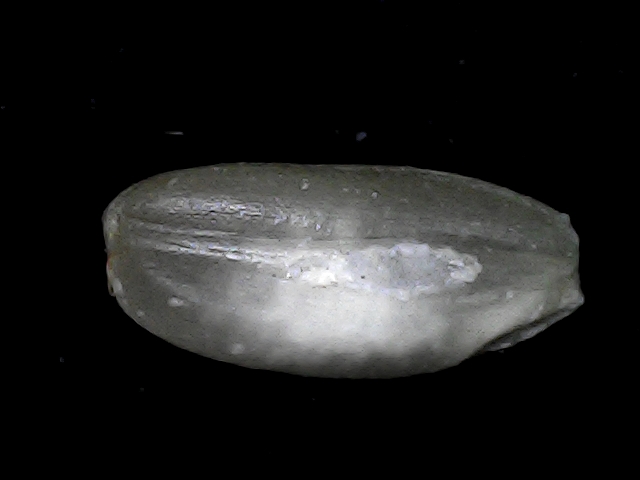
Rice variety: BD52